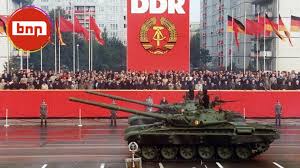
Label: Tank